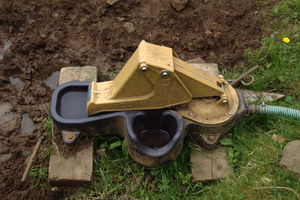
Mulepumpe
Mulepumpe. Selve membranpumpen findes under den runde gule skive til højre, hvor den grønne slange tilsluttes. Når dyret drikker af truget til venstre trykkes den venstre del af hævearmen ned af mulen, hvilket løfter den højre del og derved også membranen, så at vand suges ind i i pumpen. Når dyret igen letter trykket på hævearmen fyldes truget. Det lille trug på siden af pumpen her er beregnet til at kalve kan nyde godt af moderens arbejde.
En mulepumpe, også kaldet en markpumpe, er en vandpumpe, som anvendes på græsningsarealer og med hvilken dyrene selv kan pumpe drikkevand op fra eksempelvis en tilstødende bæk. Vandet serveres i et trug som delvist dækkes af en hævearm, så for at komme til vandet må dyret med mulen trykke hævearmen ned/frem. Hævearmen er forbundet til pumpen, som er en helt almindelig membranpumpe. Hvert pumpeslag producerer cirka en halv liter vand. En mulepumpe kan levere vand til op til 40 køer. Mulepumpen er en enkel og relativt mobil anordning, som forhindrer erosion af sø- og vandløbsbredder og at dyrene forurener vandet.